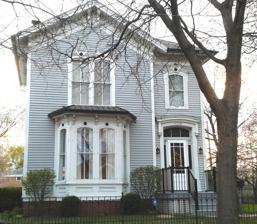
Building: Iglehart House
Country: United States of America
Year built: 1857
Charles Iglehart house Charles Iglehart house Location Location 11118 S. Artesian Avenue Chicago, Illinois Geographic coordinates 41°41′28″N 87°40′58″W / 41.6912°N 87.6827°W / 41.6912; -87.6827 Architecture Style Italianate architecture Completed 1857 The Iglehart House is an Italianate style house in the Morgan Park neighborhood of Chicago , Illinois , United States, and one of the city's oldest surviving buildings. Located at 11118 S. Artesian Avenue, the original portion of the house in the back was built in 1857 by an unknown architect for Charles D. Iglehart, whose farmstead comprised the land now bounded by 111th, 115th, and Rockwell streets and Western Avenue. Iglehart's daughter Mary, who was born in the house in 1857, is the first child whose birth is recorded in what would become the village of Morgan Park. Iglehart was one of the founders of The Church of the Mediator, whose first building was built in 1889 at 110th and Hoyne Avenue on land that was donated for it by the Blue Island Land and Building Company. Due to the space required of a growing family, the two-story front portion of the house was added in the 1870s. It  was designated a Chicago Landmark on July 13, 1994. References